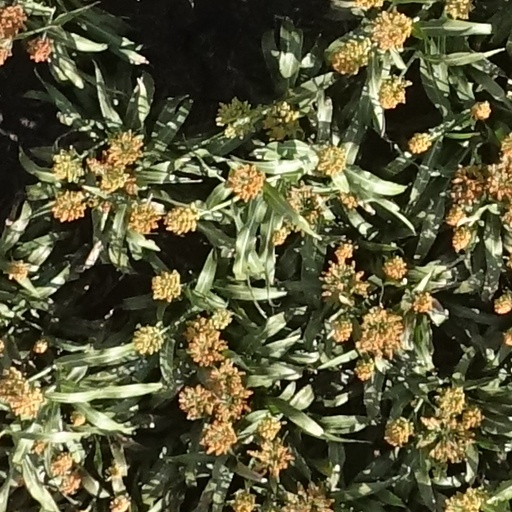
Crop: sorghum